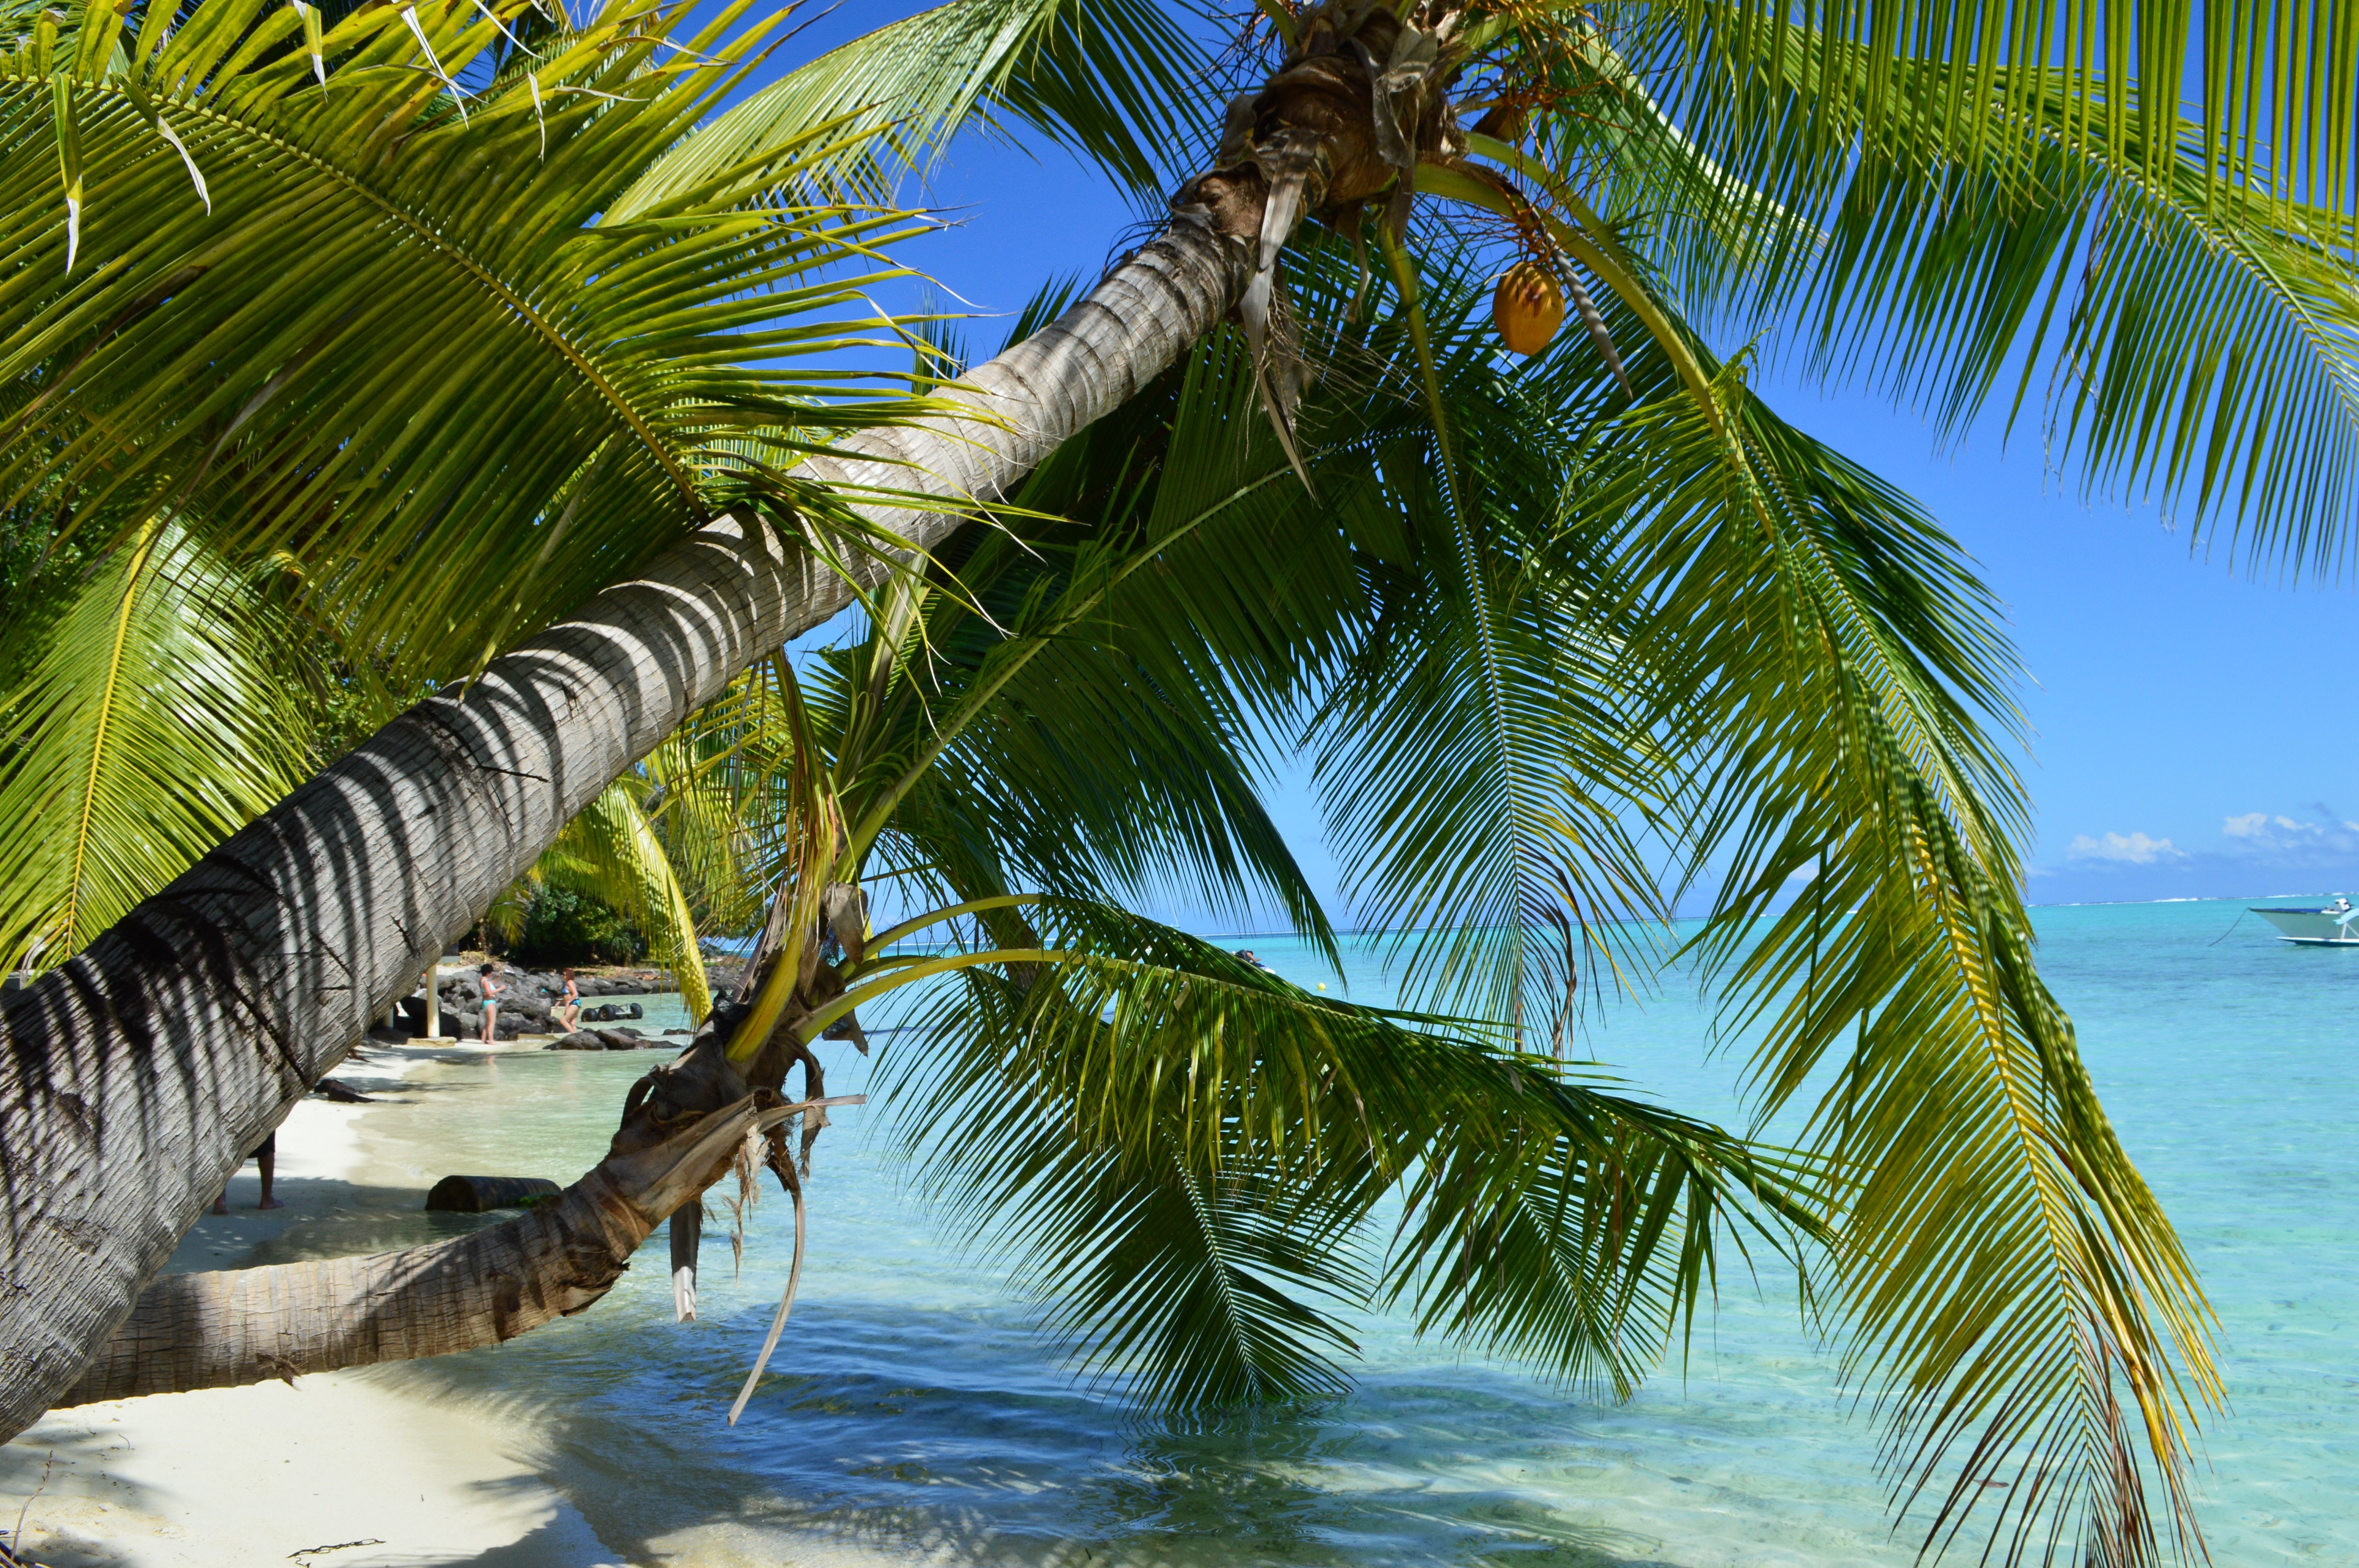
beach, sea, tree, water, ocean, plant, sky, palm tree, leaf, vacation, paradise, holiday, lagoon, coconut, vegetation, caribbean, tropics, computer wallpaper, arecales, bora bora, coastal and oceanic landforms